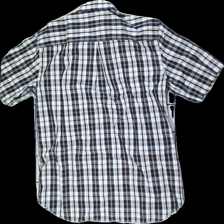
View: back
Type: Shirt
Category: Men
Brand: Not in the list
Brand text on label: oscar
Colors: Black, Brown, White
Material: 100% cotton
Pattern: Checkered print
Cut: Regular
Size: 40
Season: All
Smell: Minor
Price range: 50-100
Recommended usage: Reuse